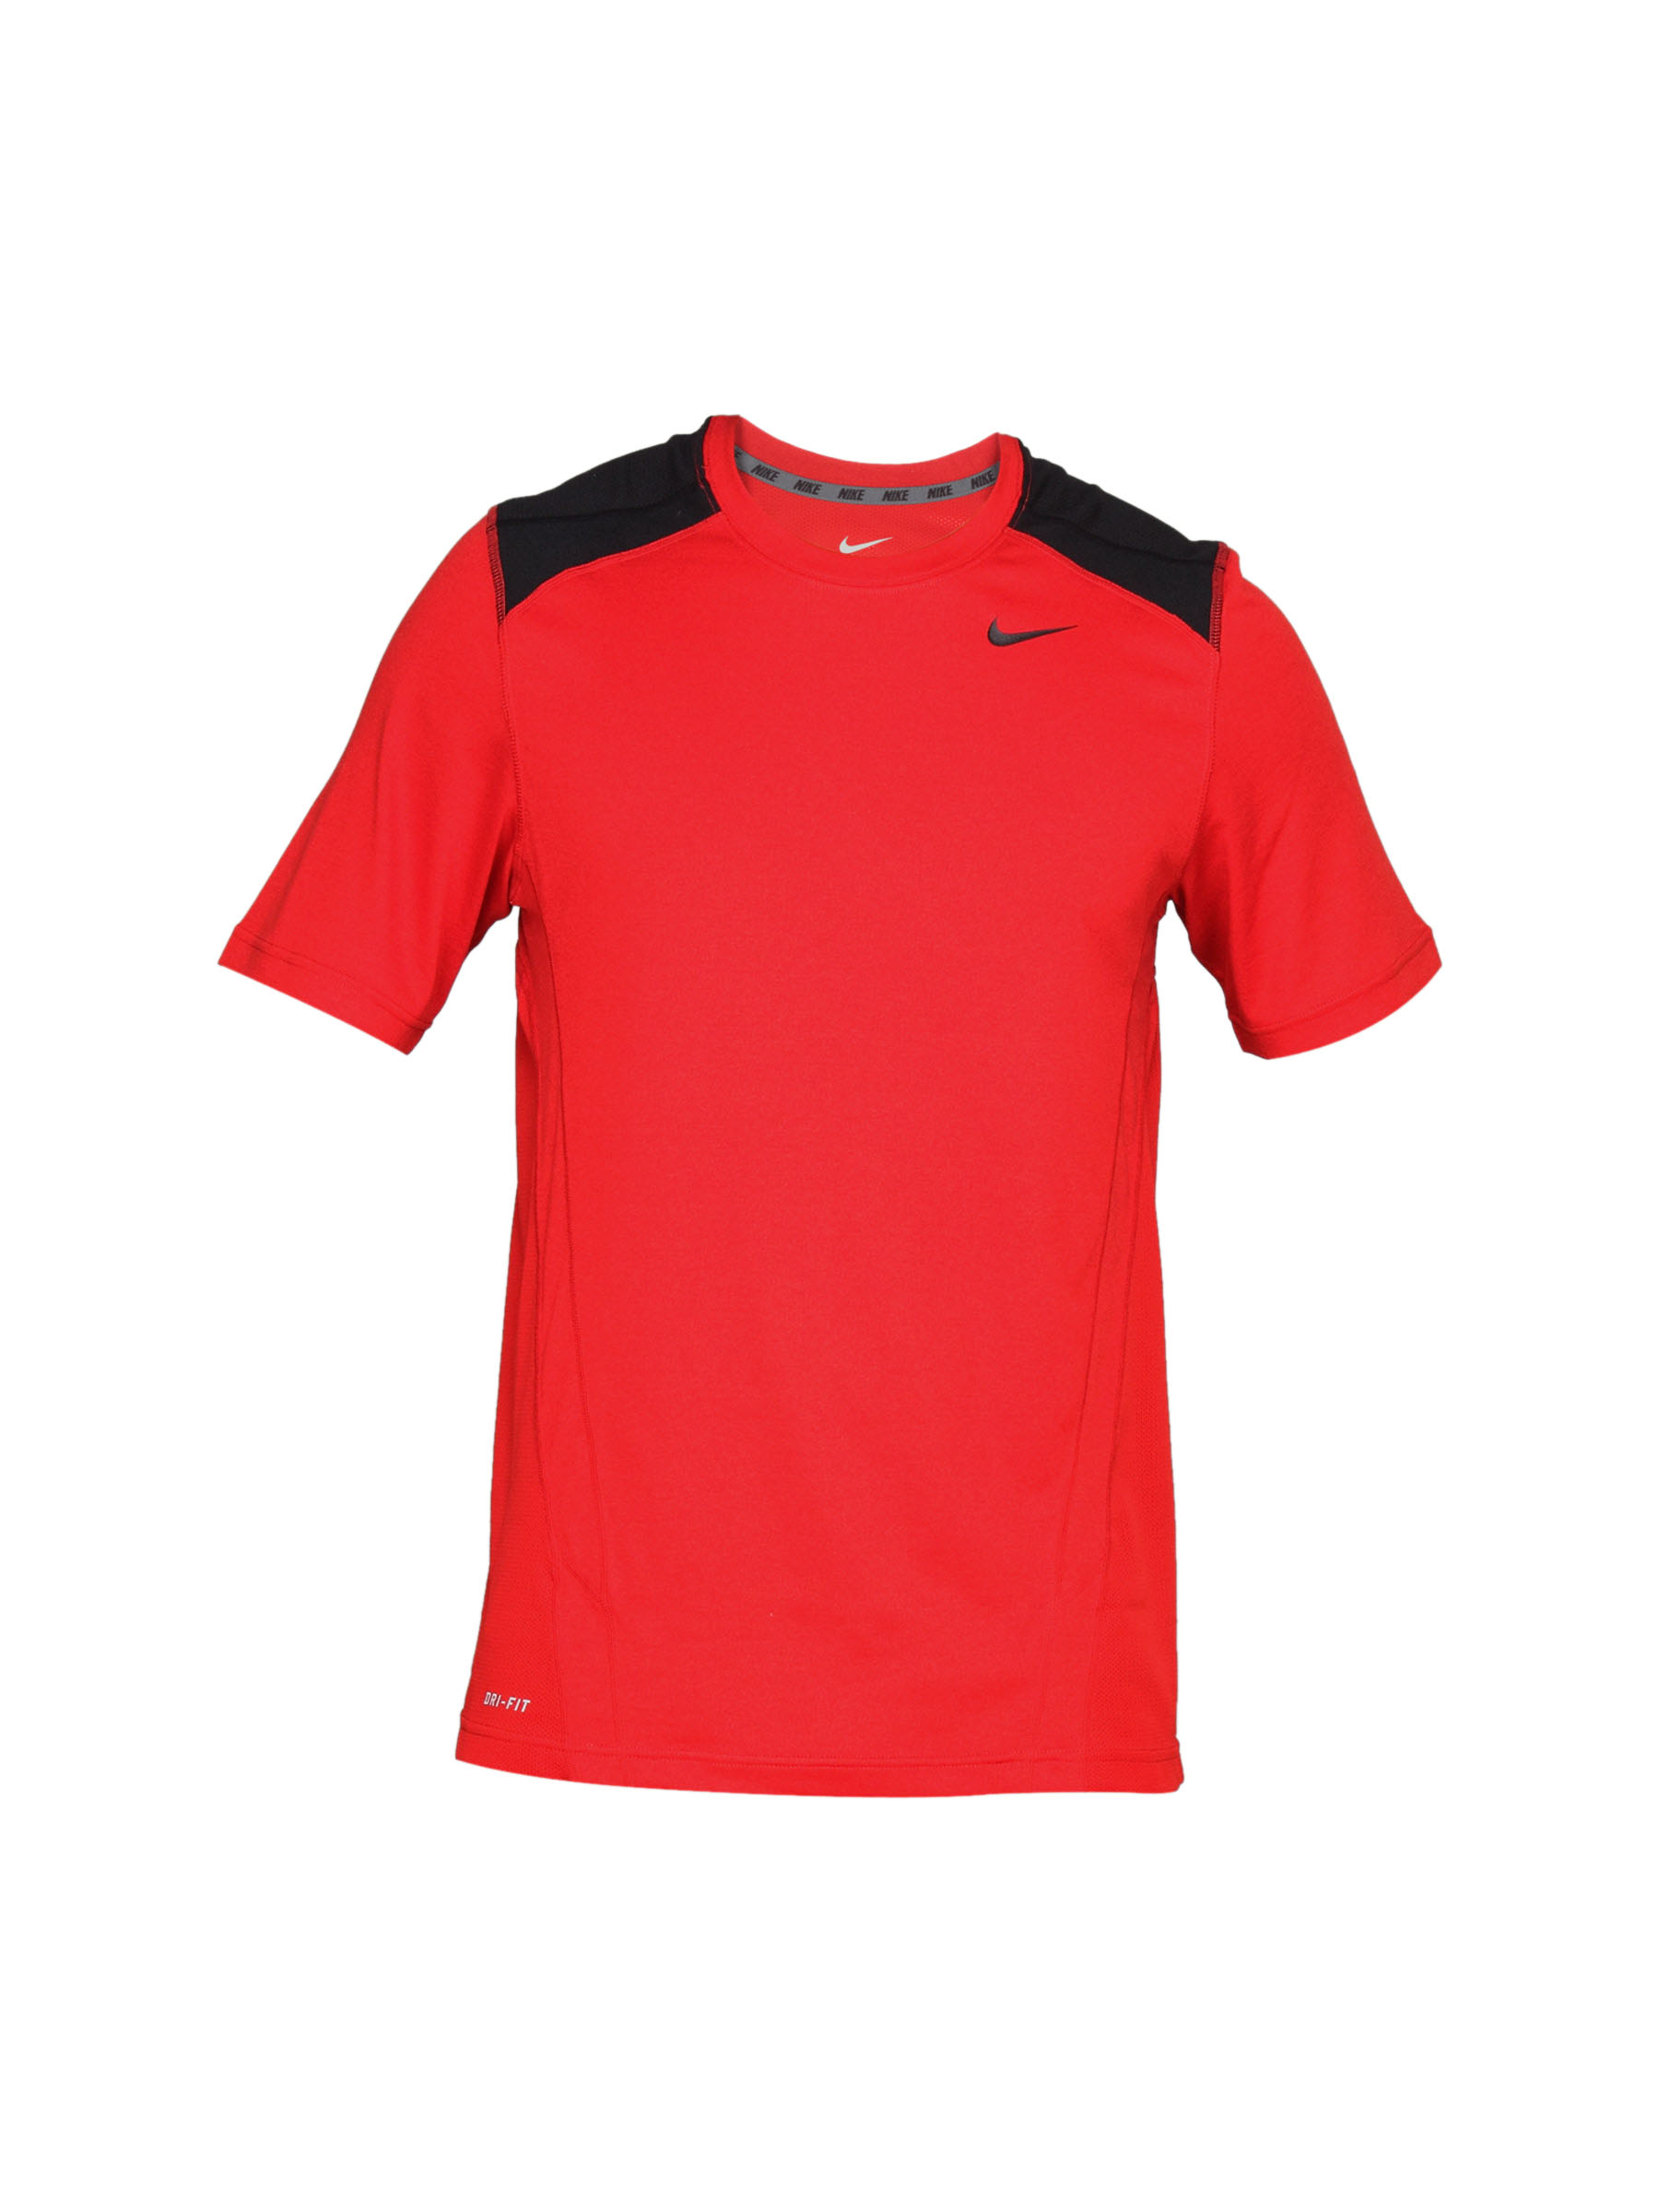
Nike Men's Speed Fury Red T-shirt
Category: Apparel / Topwear / Tshirts
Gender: Men
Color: Red
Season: Summer 2011
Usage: Casual